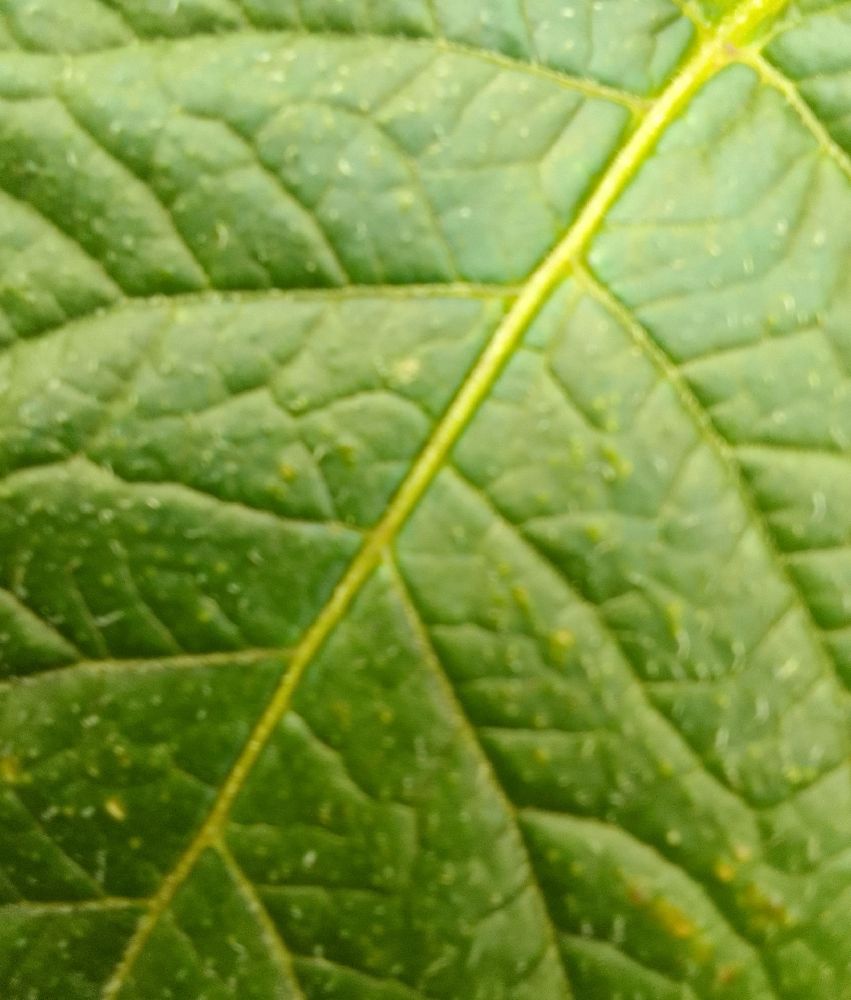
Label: Healthy